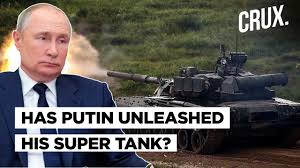
Label: T-14